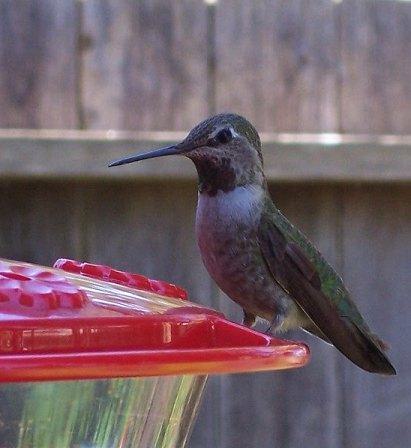
A photo of a anna hummingbird